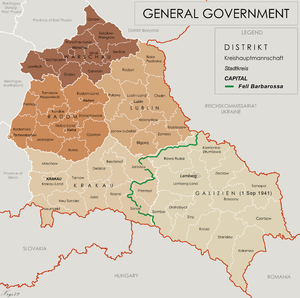
La police auxiliaire ukrainienne ou Ukrainische Hilfspolizei était une unité de police paramilitaire mise en place par l’Allemagne nazie dans le Reichskommissariat Ukraine, pendant l’occupation de l’Ukraine soviétique lors de la Seconde Guerre mondiale.